Madame Xanadu

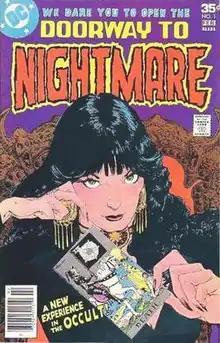
"Doorway to Nightmare" #1

"Doorway to Nightmare", introduced in 1978, was the last of the DC "Mystery" line of titles in the 1970s that became the forerunner of Vertigo. It did not have a consistent creative team - the intent was to create writer-artist pairings that had never occurred before, except for the cover art of Michael Kaluta. Madame Xanadu, the star of the series, was not a host but an active participant, albeit never the main character in her stories. The Phantom Stranger was criticized heavily in letter columns for taking a similar approach. The "Doorway to Nightmare" strip lasted for ten issues: five in its own series, four in "The Unexpected" issues #190, #192, #194 and #195, and one issue of "Madame Xanadu", which was DC's second direct sales only comic. "Madame Xanadu" was the first DC Comics publication exclusive to the direct market but the second overall due to a "Superboy Spectacular" release a year earlier. As explained by Paul Levitz: "In a further effort to find new distribution, a "Superboy Spectacular" was produced for Random House's in-school book club program and offered to comic shops but not newsstands". The first issue of "Madame Xanadu" bore little difference from an issue of "Doorway to Nightmare". There were several requests to reprint it in letter columns of "The Spectre", but they were refused because that issue gave little background as to her character, although it did introduce Ishtar to the DC Universe, who dated Destruction.